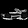
Label: Sandal